New Horizon College of Engineering

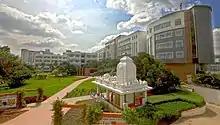
NHEI Engineering Campus

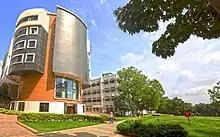
NHEI Engineering Campus

The New Horizon College of Engineering (NHCE) is a private engineering college located near Marathahalli, in Bangalore, India. Established in 2001, the college is part of the New Horizon Educational Institution which was established in 1970.